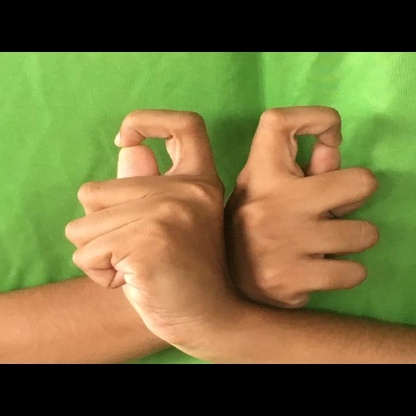
Mudra: Berunda